Sea Rotmann

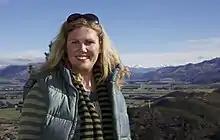
Rotmann in Hanmer Springs, Winter 2010

Sea Rotmann is a New Zealand-based marine biologist. She was a spokesperson and organiser for the Wellington chapter of environmental advocacy group Extinction Rebellion Aotearoa New Zealand.